Amélie Diéterle

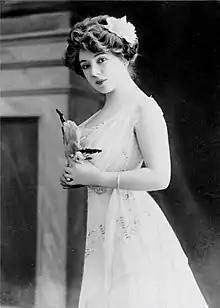
Amélie Diéterle, photographed by Nadar c. 1895.

Amélie Diéterle (20 February 1871 – 20 January 1941) was a French actress and opera singer. She was one of the popular actresses of the Belle Époque until the beginning of the Années Folles. Amélie Diéterle inspired the poets Léon Dierx and Stéphane Mallarmé and the painters Auguste Renoir, Henri de Toulouse-Lautrec, and Alfred Philippe Roll.